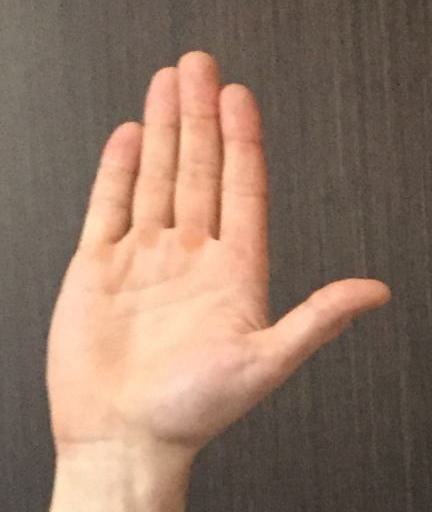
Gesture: stop